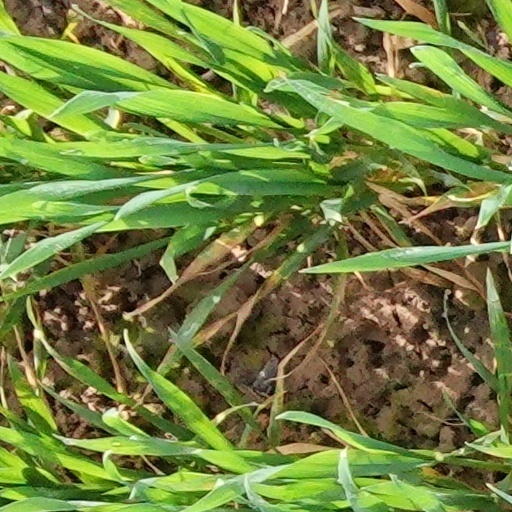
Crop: wheat